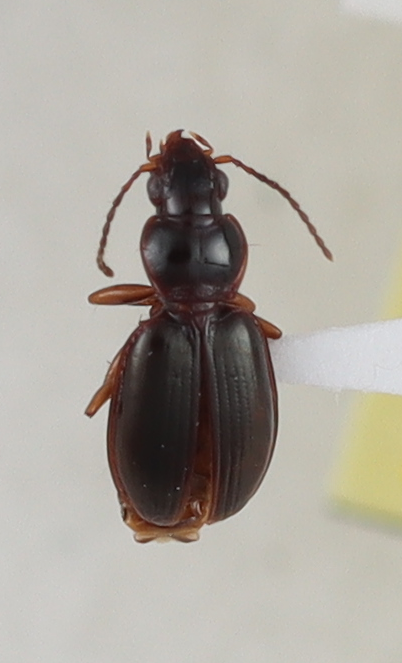
Scientific name: Mecyclothorax brunneonubiger
Plot: 17
Trap: E
Collected: 20190717